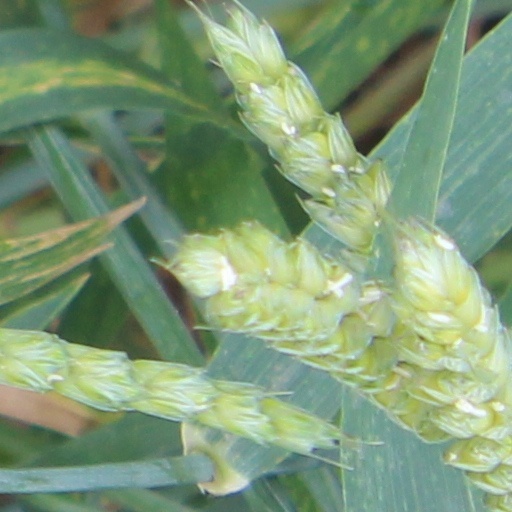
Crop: wheat